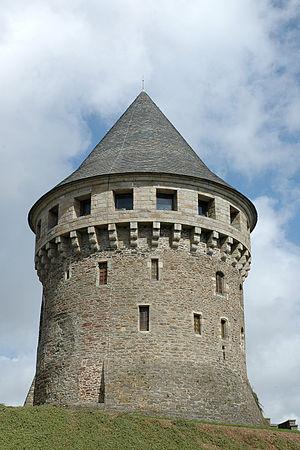
La bastille de Quilbignon ou tour de la Motte-Tanguy est bâtie sur un tertre rocheux en bordure de la Penfeld, face au château de Brest, à Recouvrance. On y accède depuis la rue de la Porte par le square Pierre-Péron, au pied du pont de Recouvrance. Cette tour du XIVᵉ siècle, abrite le musée du vieux Brest.